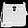
Label: Bag